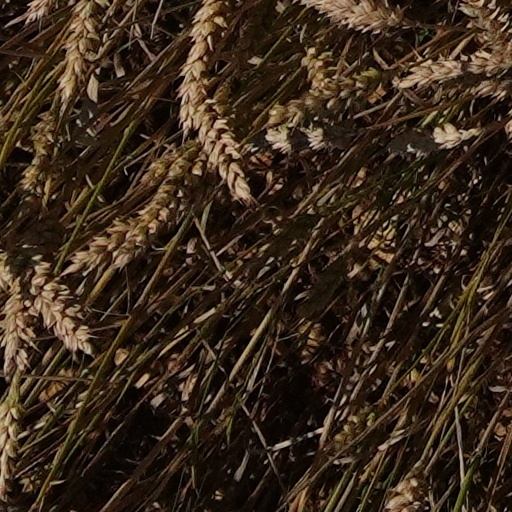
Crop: wheat